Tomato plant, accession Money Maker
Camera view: tilt-top (135 deg); turntable rotation: 330 degrees
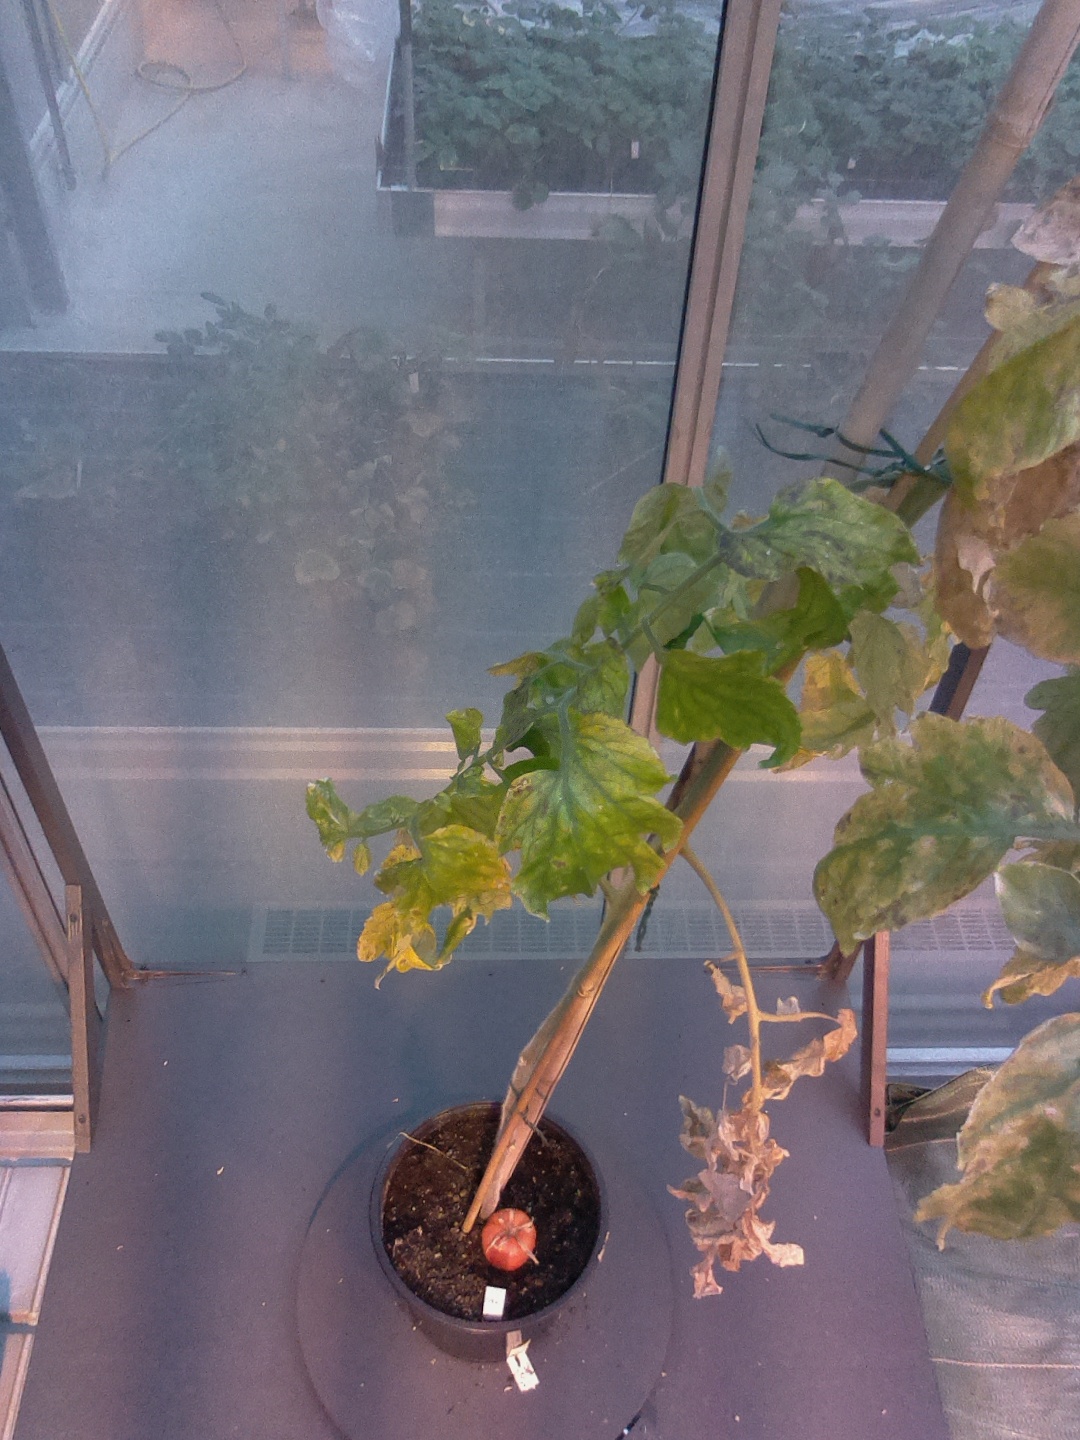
BBCH growth stage 82: 20%-30% of fruits show typical fully ripe color